Abeltje

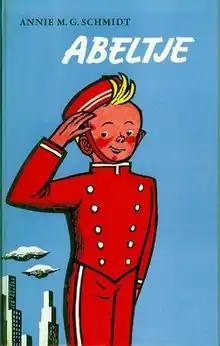
Cover for the First edition

Abeltje is a children's novel by celebrated Dutch author Annie M. G. Schmidt, originally published in 1953 by De Arbeiderspers. It was one of Annie M. G. Schmidt's first children's books, and such an instant success that it was already in its fourth edition when the sequel, "De A van Abeltje", came out in 1955. Since 1988, the book has been published by Querido with illustrations by Thé Tjong-Khing.